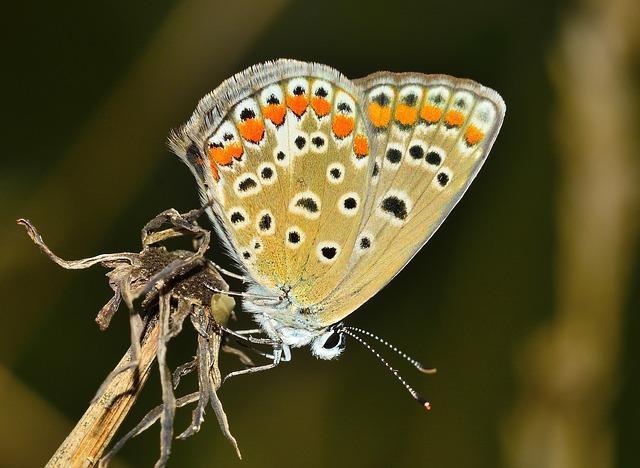
butterfly